Downtown Kansas City

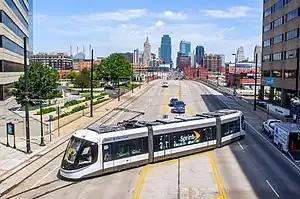
A RideKC Streetcar departing Union Station, heading north

On December 12, 2012, a ballot initiative to construct a $102 million, two-mile streetcar, to stretch from River Market to Crown Center, was approved by local voters. Construction on the line began in 2013, and the line became operational in May 2016. A new non-profit corporation made up of private sector stakeholders and city appointees – the Kansas City Streetcar Authority – operates and maintains the system. Unlike many similar systems around the U.S., there will be no fare charged. The city is planning to add multiple extensions to the starter line.